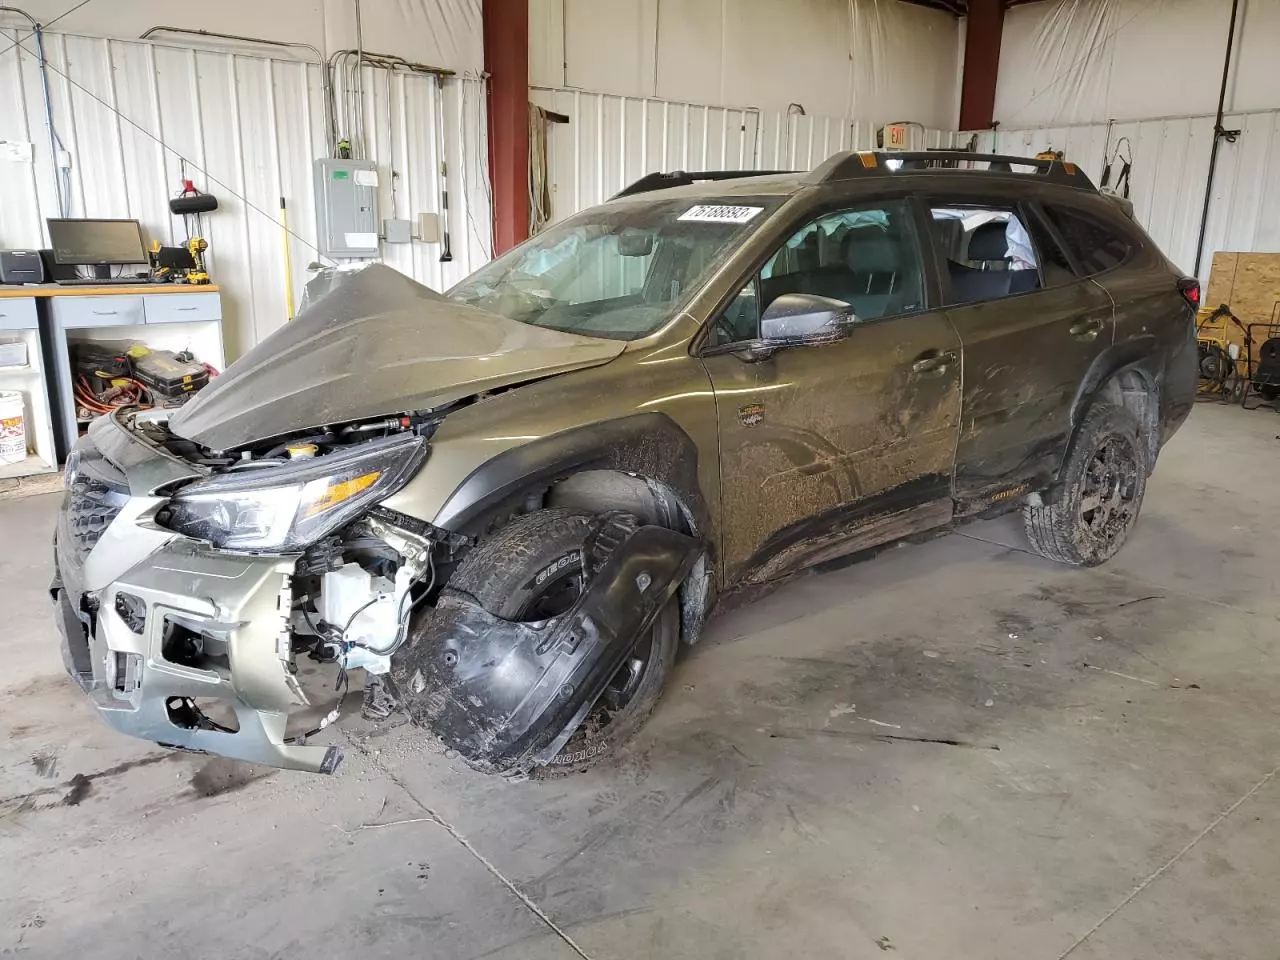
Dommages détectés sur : plaque d'immatriculation avant, pare-choc avant, feu avant droit, feu avant gauche, capot, aile avant droite, aile avant gauche, porte avant gauche, porte arrière gauche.
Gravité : majeur